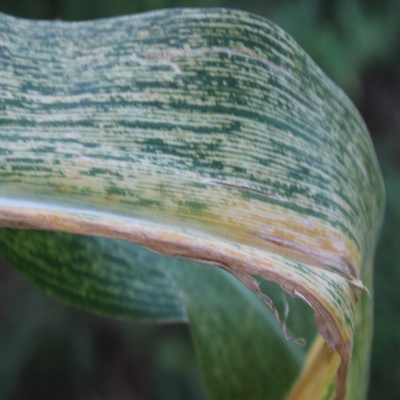
Crop: Maize
Condition: leaf blight